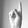
ASL letter: K